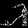
Label: Sandal